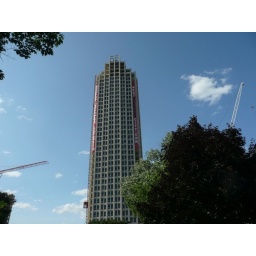
Highrise condo tower in Toronto near the lake